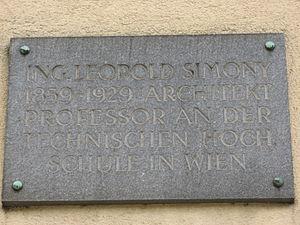
Plaque à la mémoire de Leopold Simony.